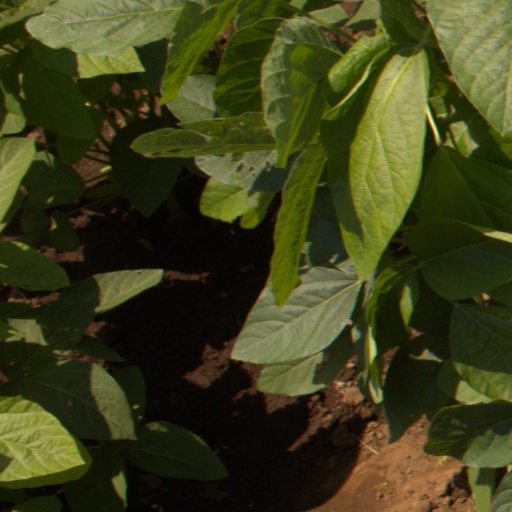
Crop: soybean